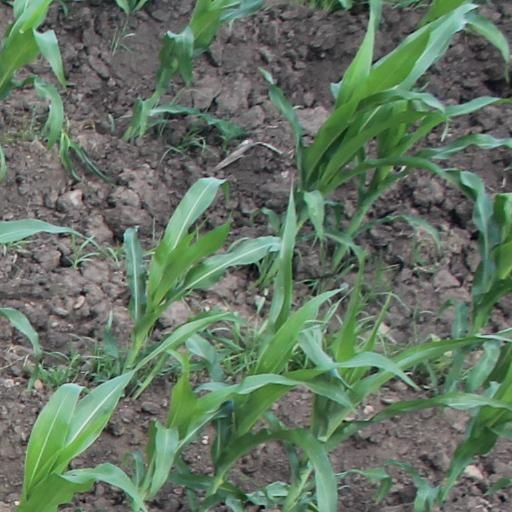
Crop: maize; corn